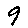
Label: 9